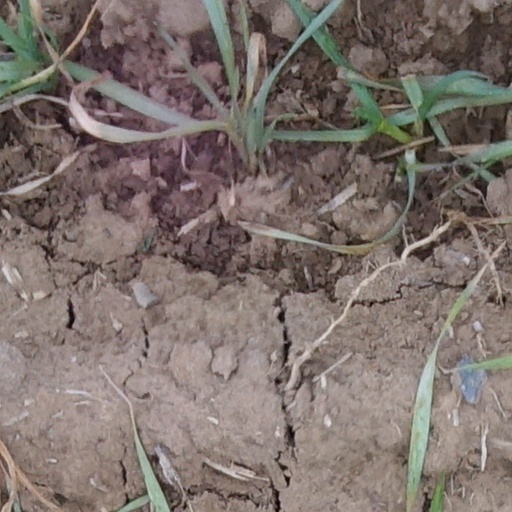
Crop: wheat